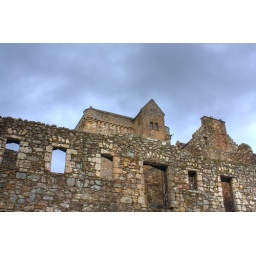
The restored tower looms over the rotting walls of the outer buildings